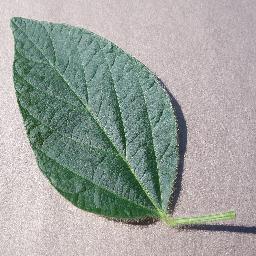
Label: Soybean___healthy